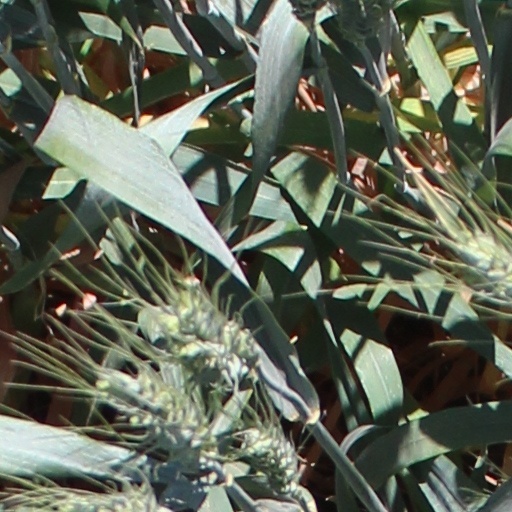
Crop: wheat